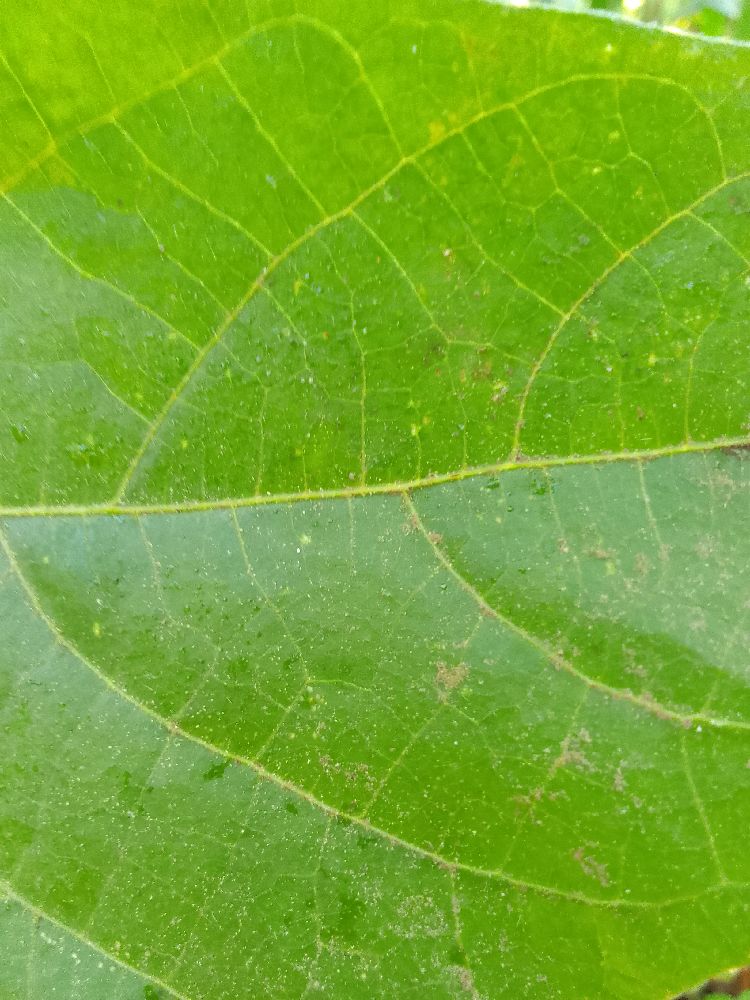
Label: healthy